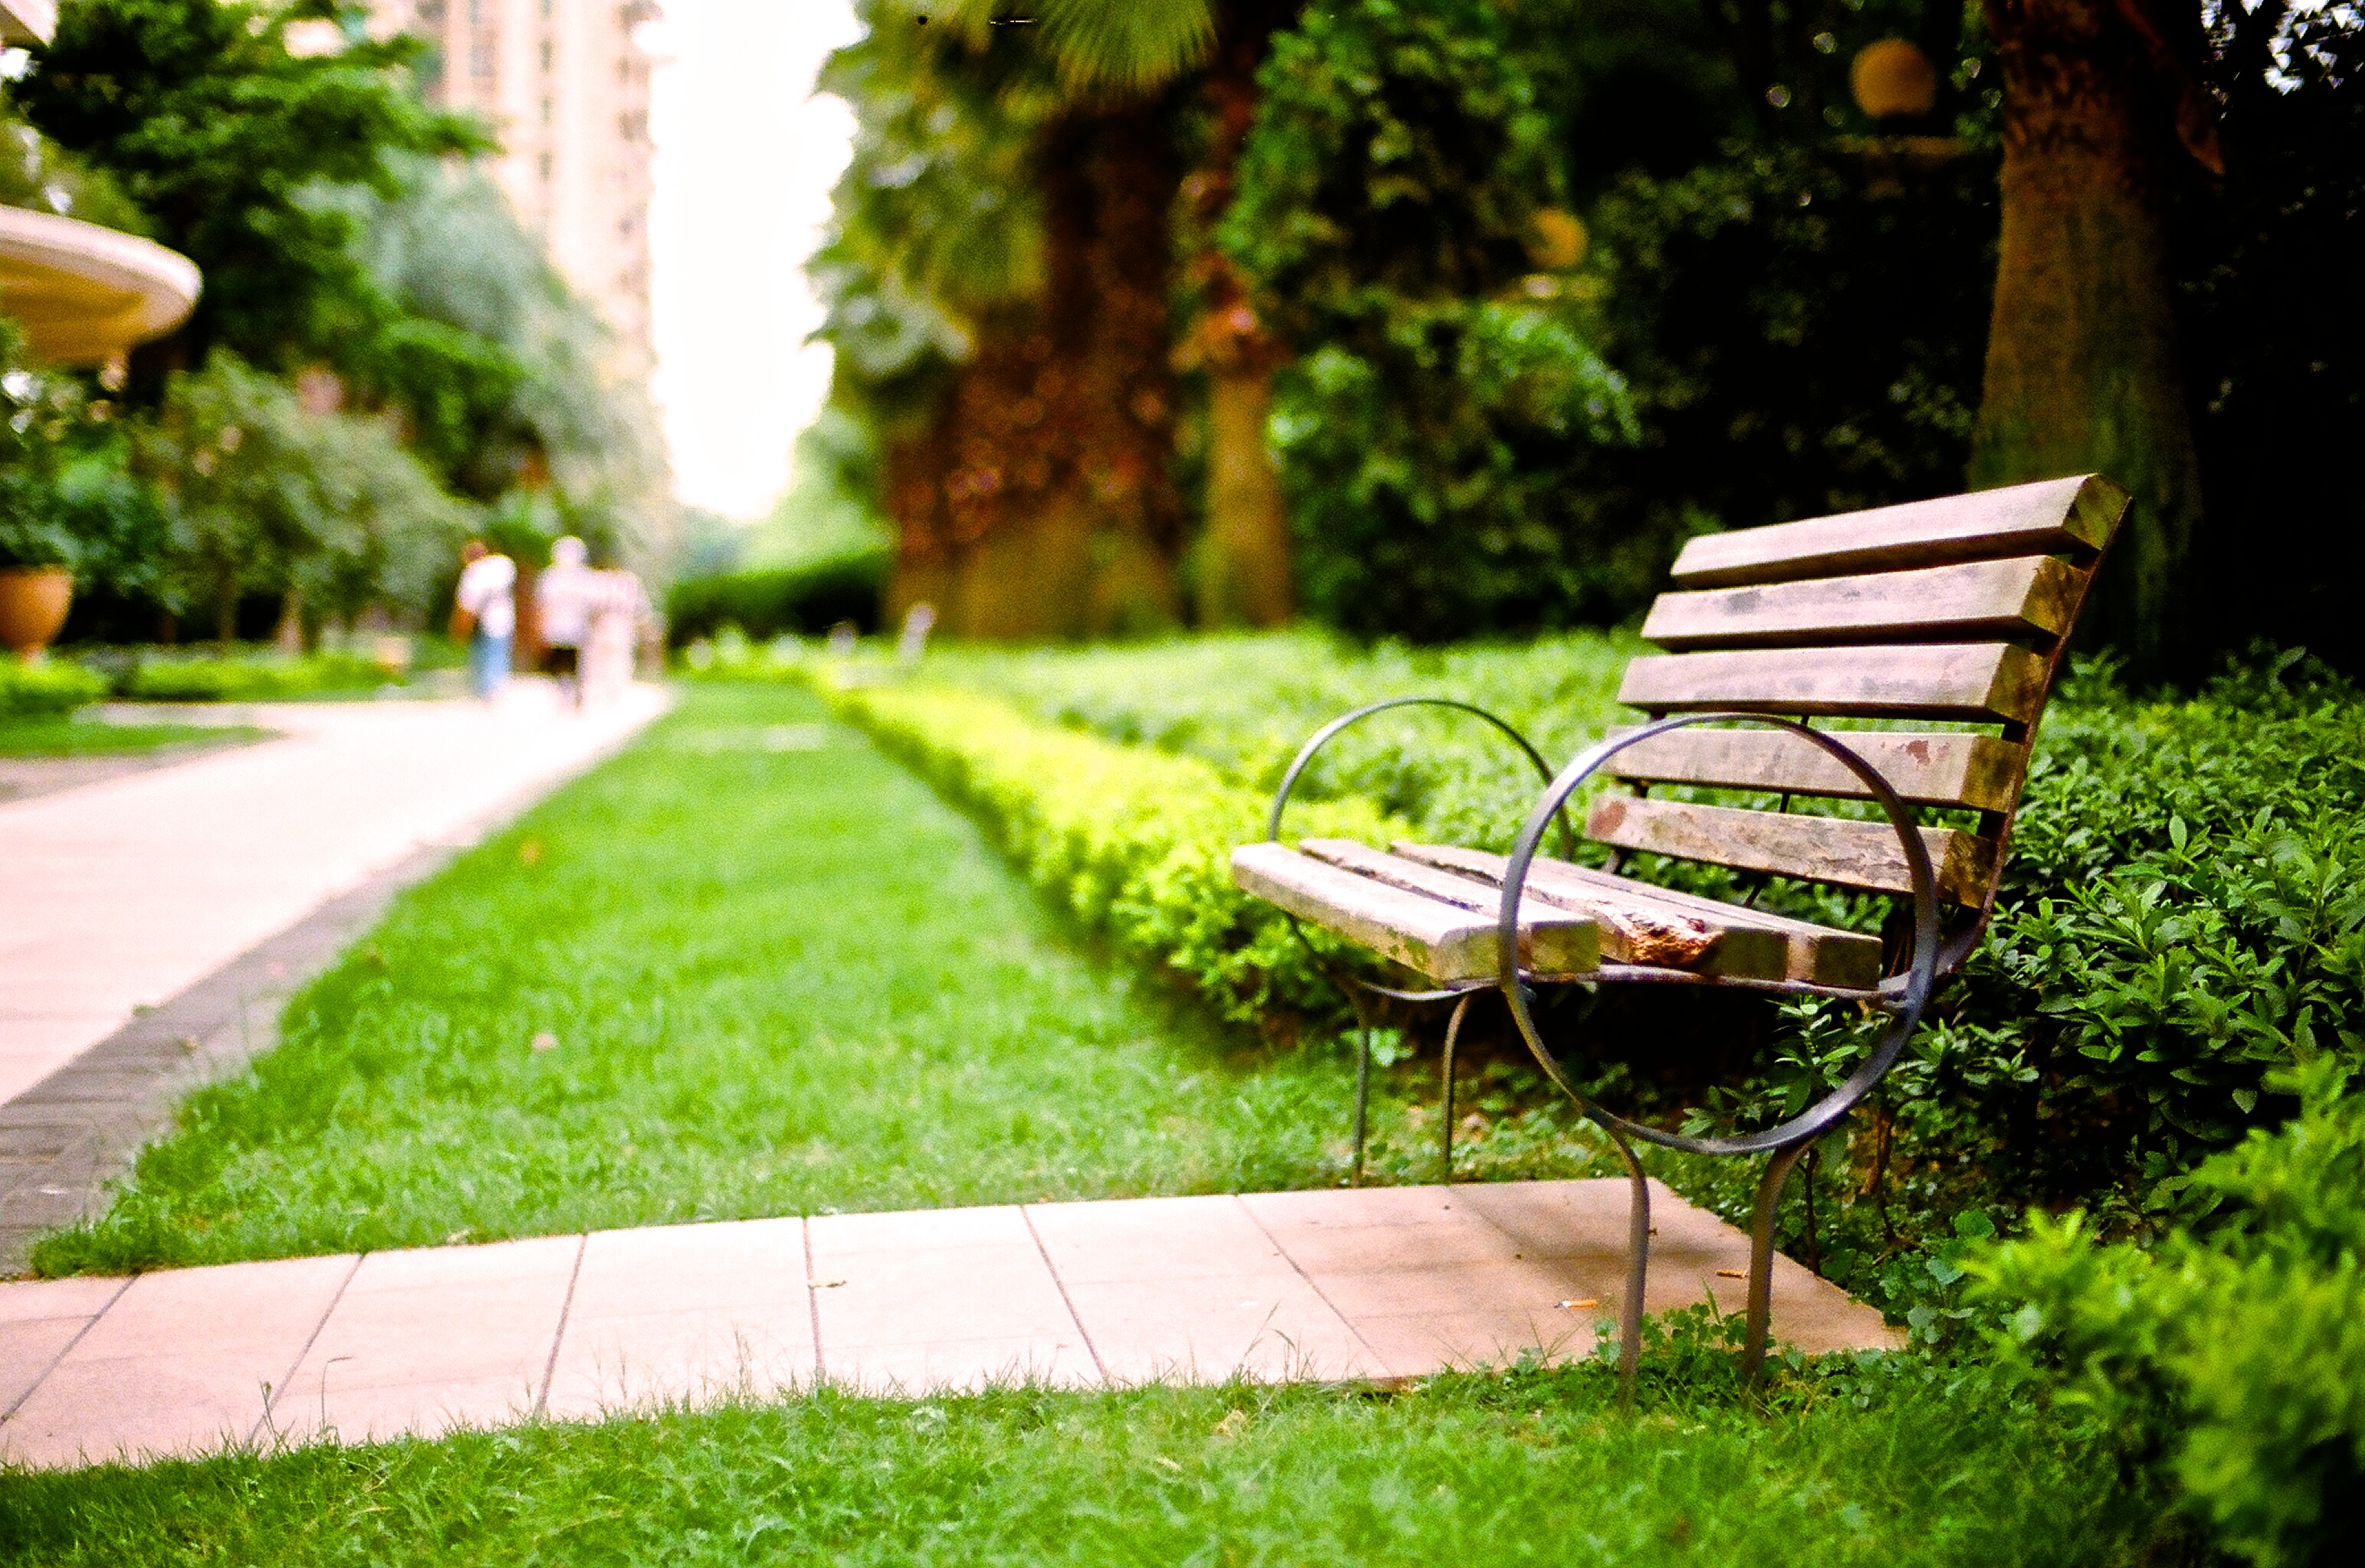
grass, lawn, camera, retro, flower, film, walkway, slr, green, backyard, garden, courtyard, 135mm, estate, yard, 135, negatives, hips, landscape architect